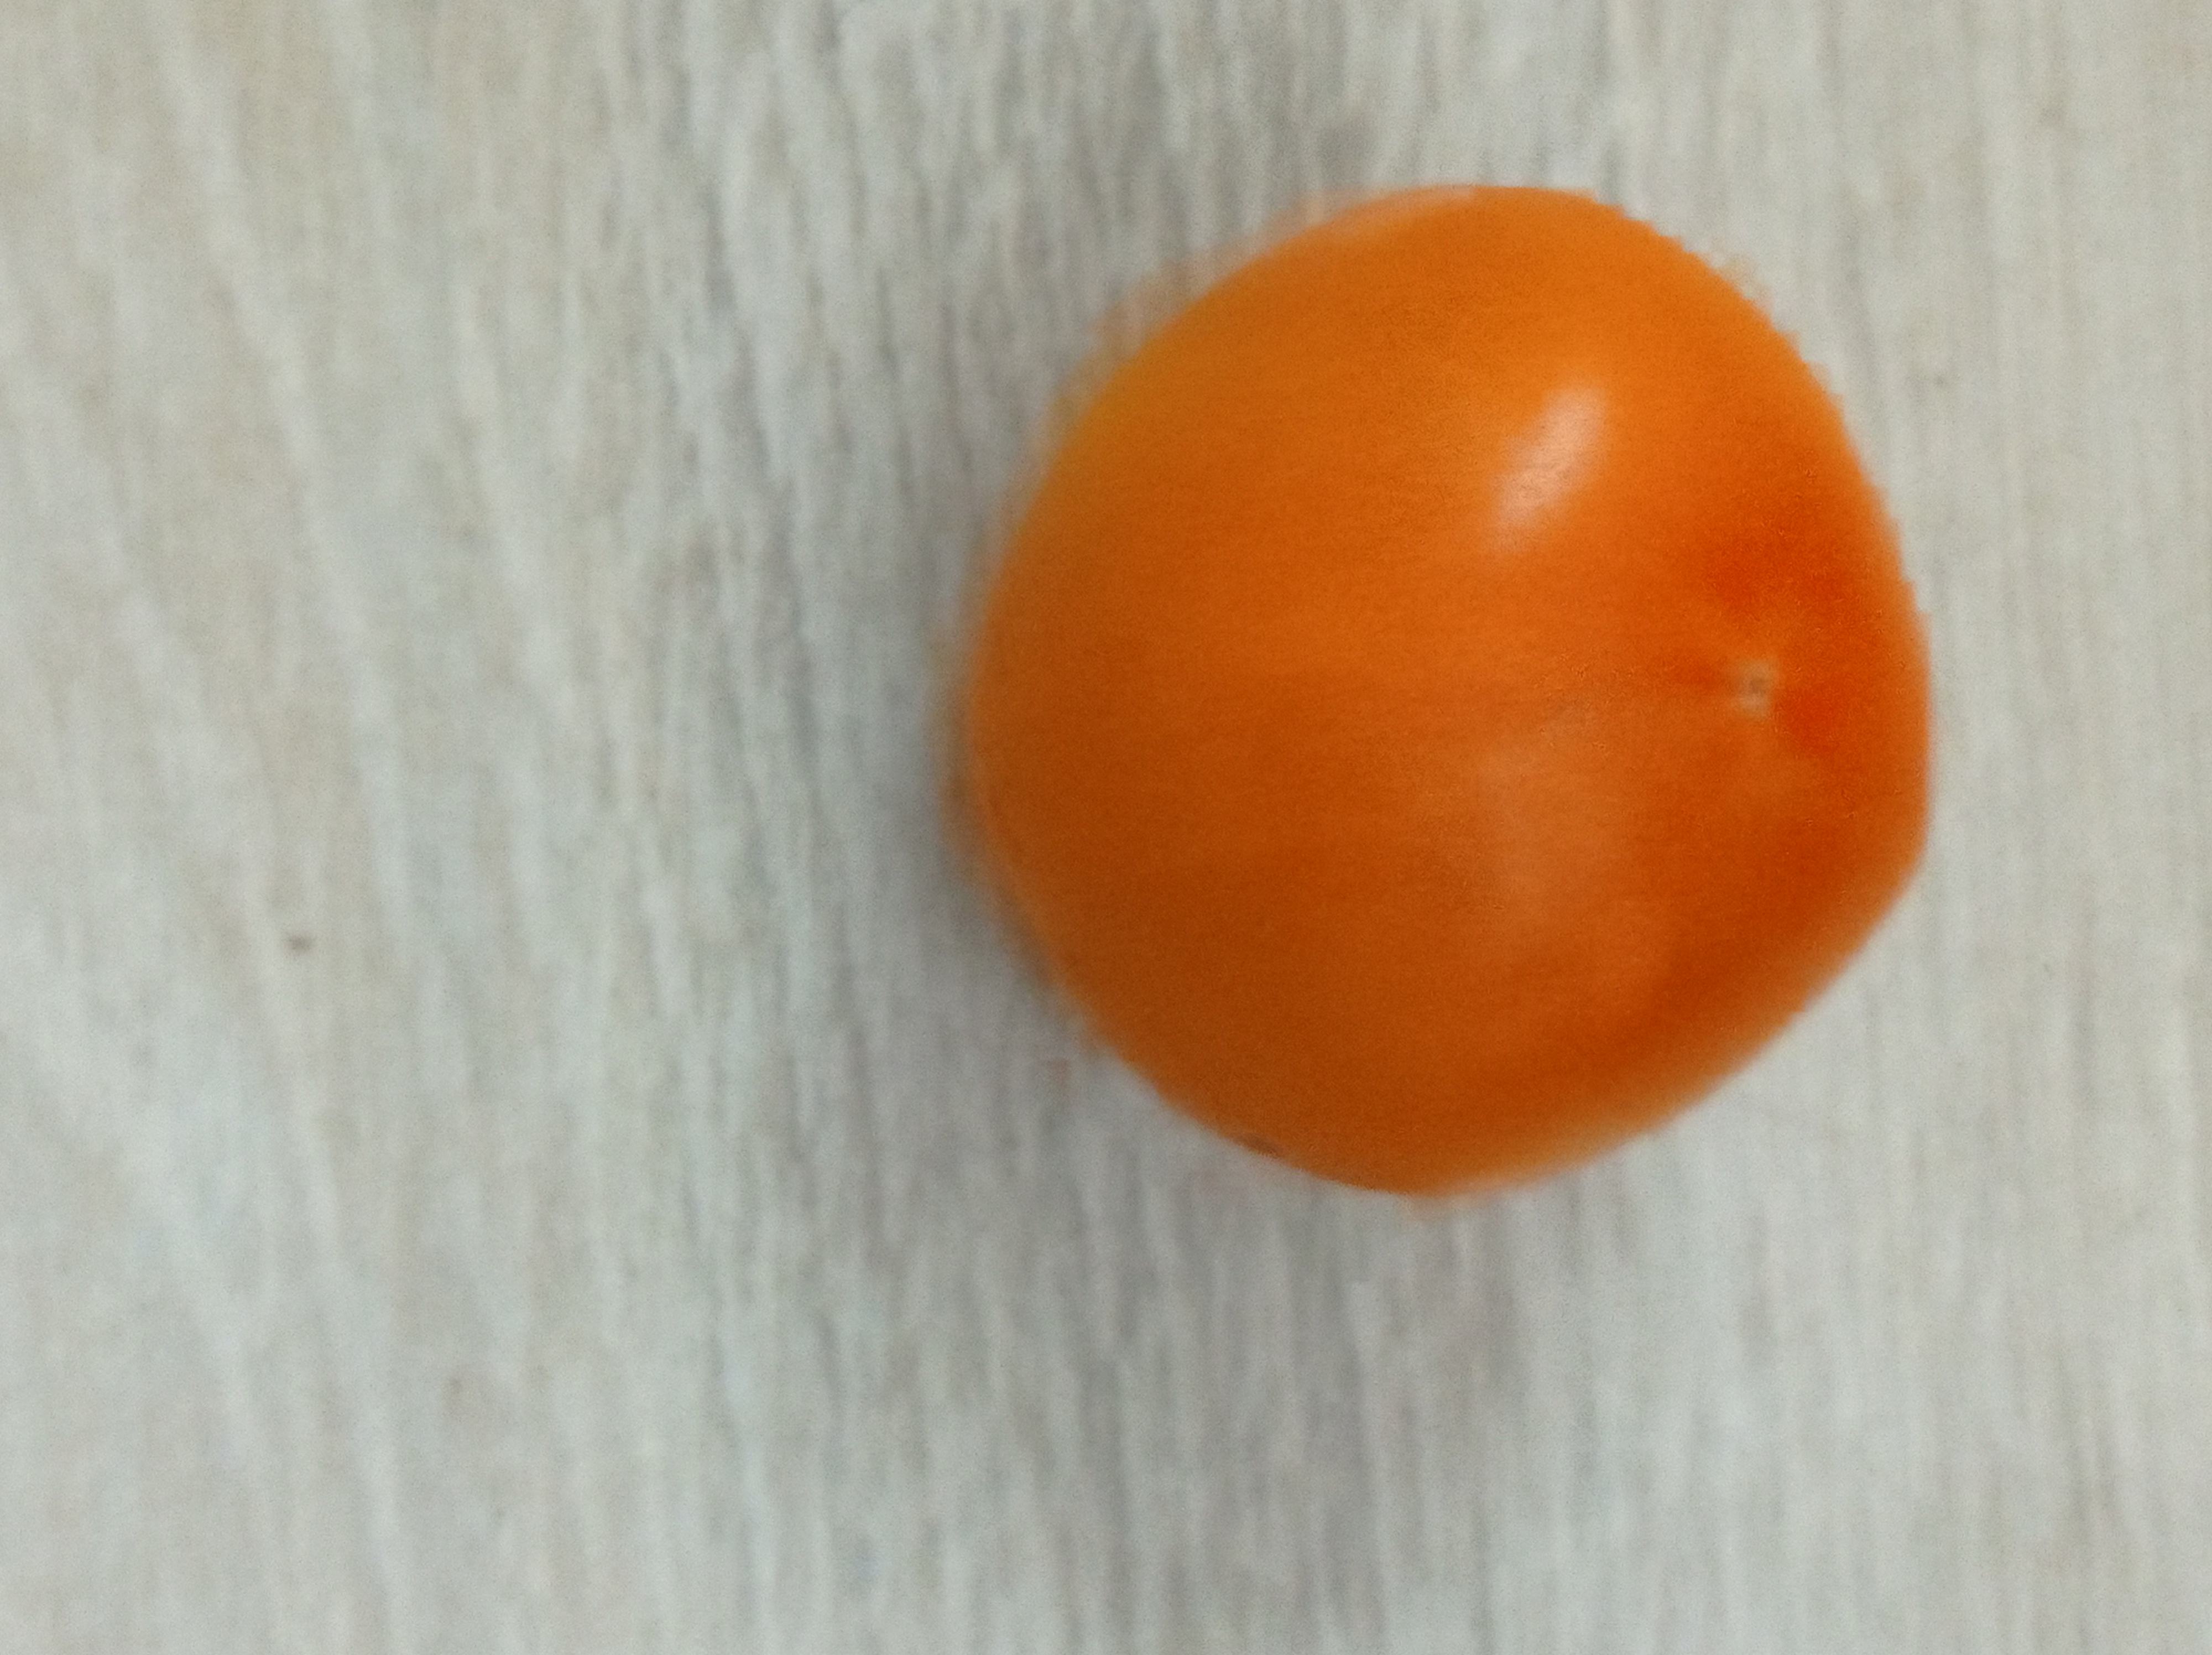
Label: Fresh